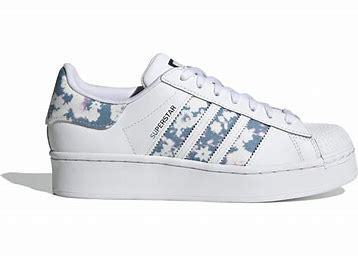
Brand: Adidas
Model: Superstar Bold